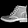
Label: Ankle boot